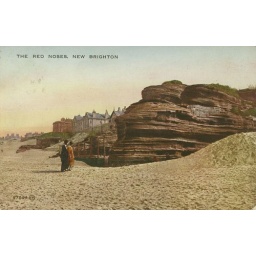
new brighton red noses you can see some of the early houses on wellington road in the back